Question: Please indicate a possible affordance area of the drag_suitcase that can be used for pulling
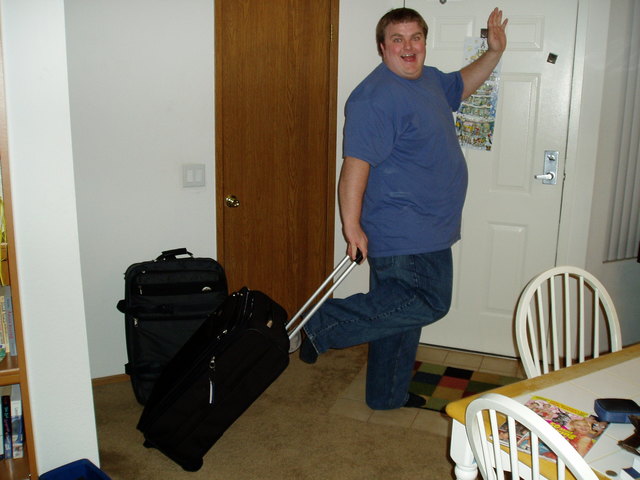
Answer: [339.5, 221, 368.5, 273]